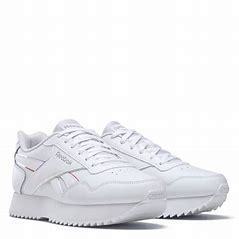
Brand: Reebok
Model: Royal Glide Ripple